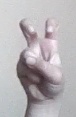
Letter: toot